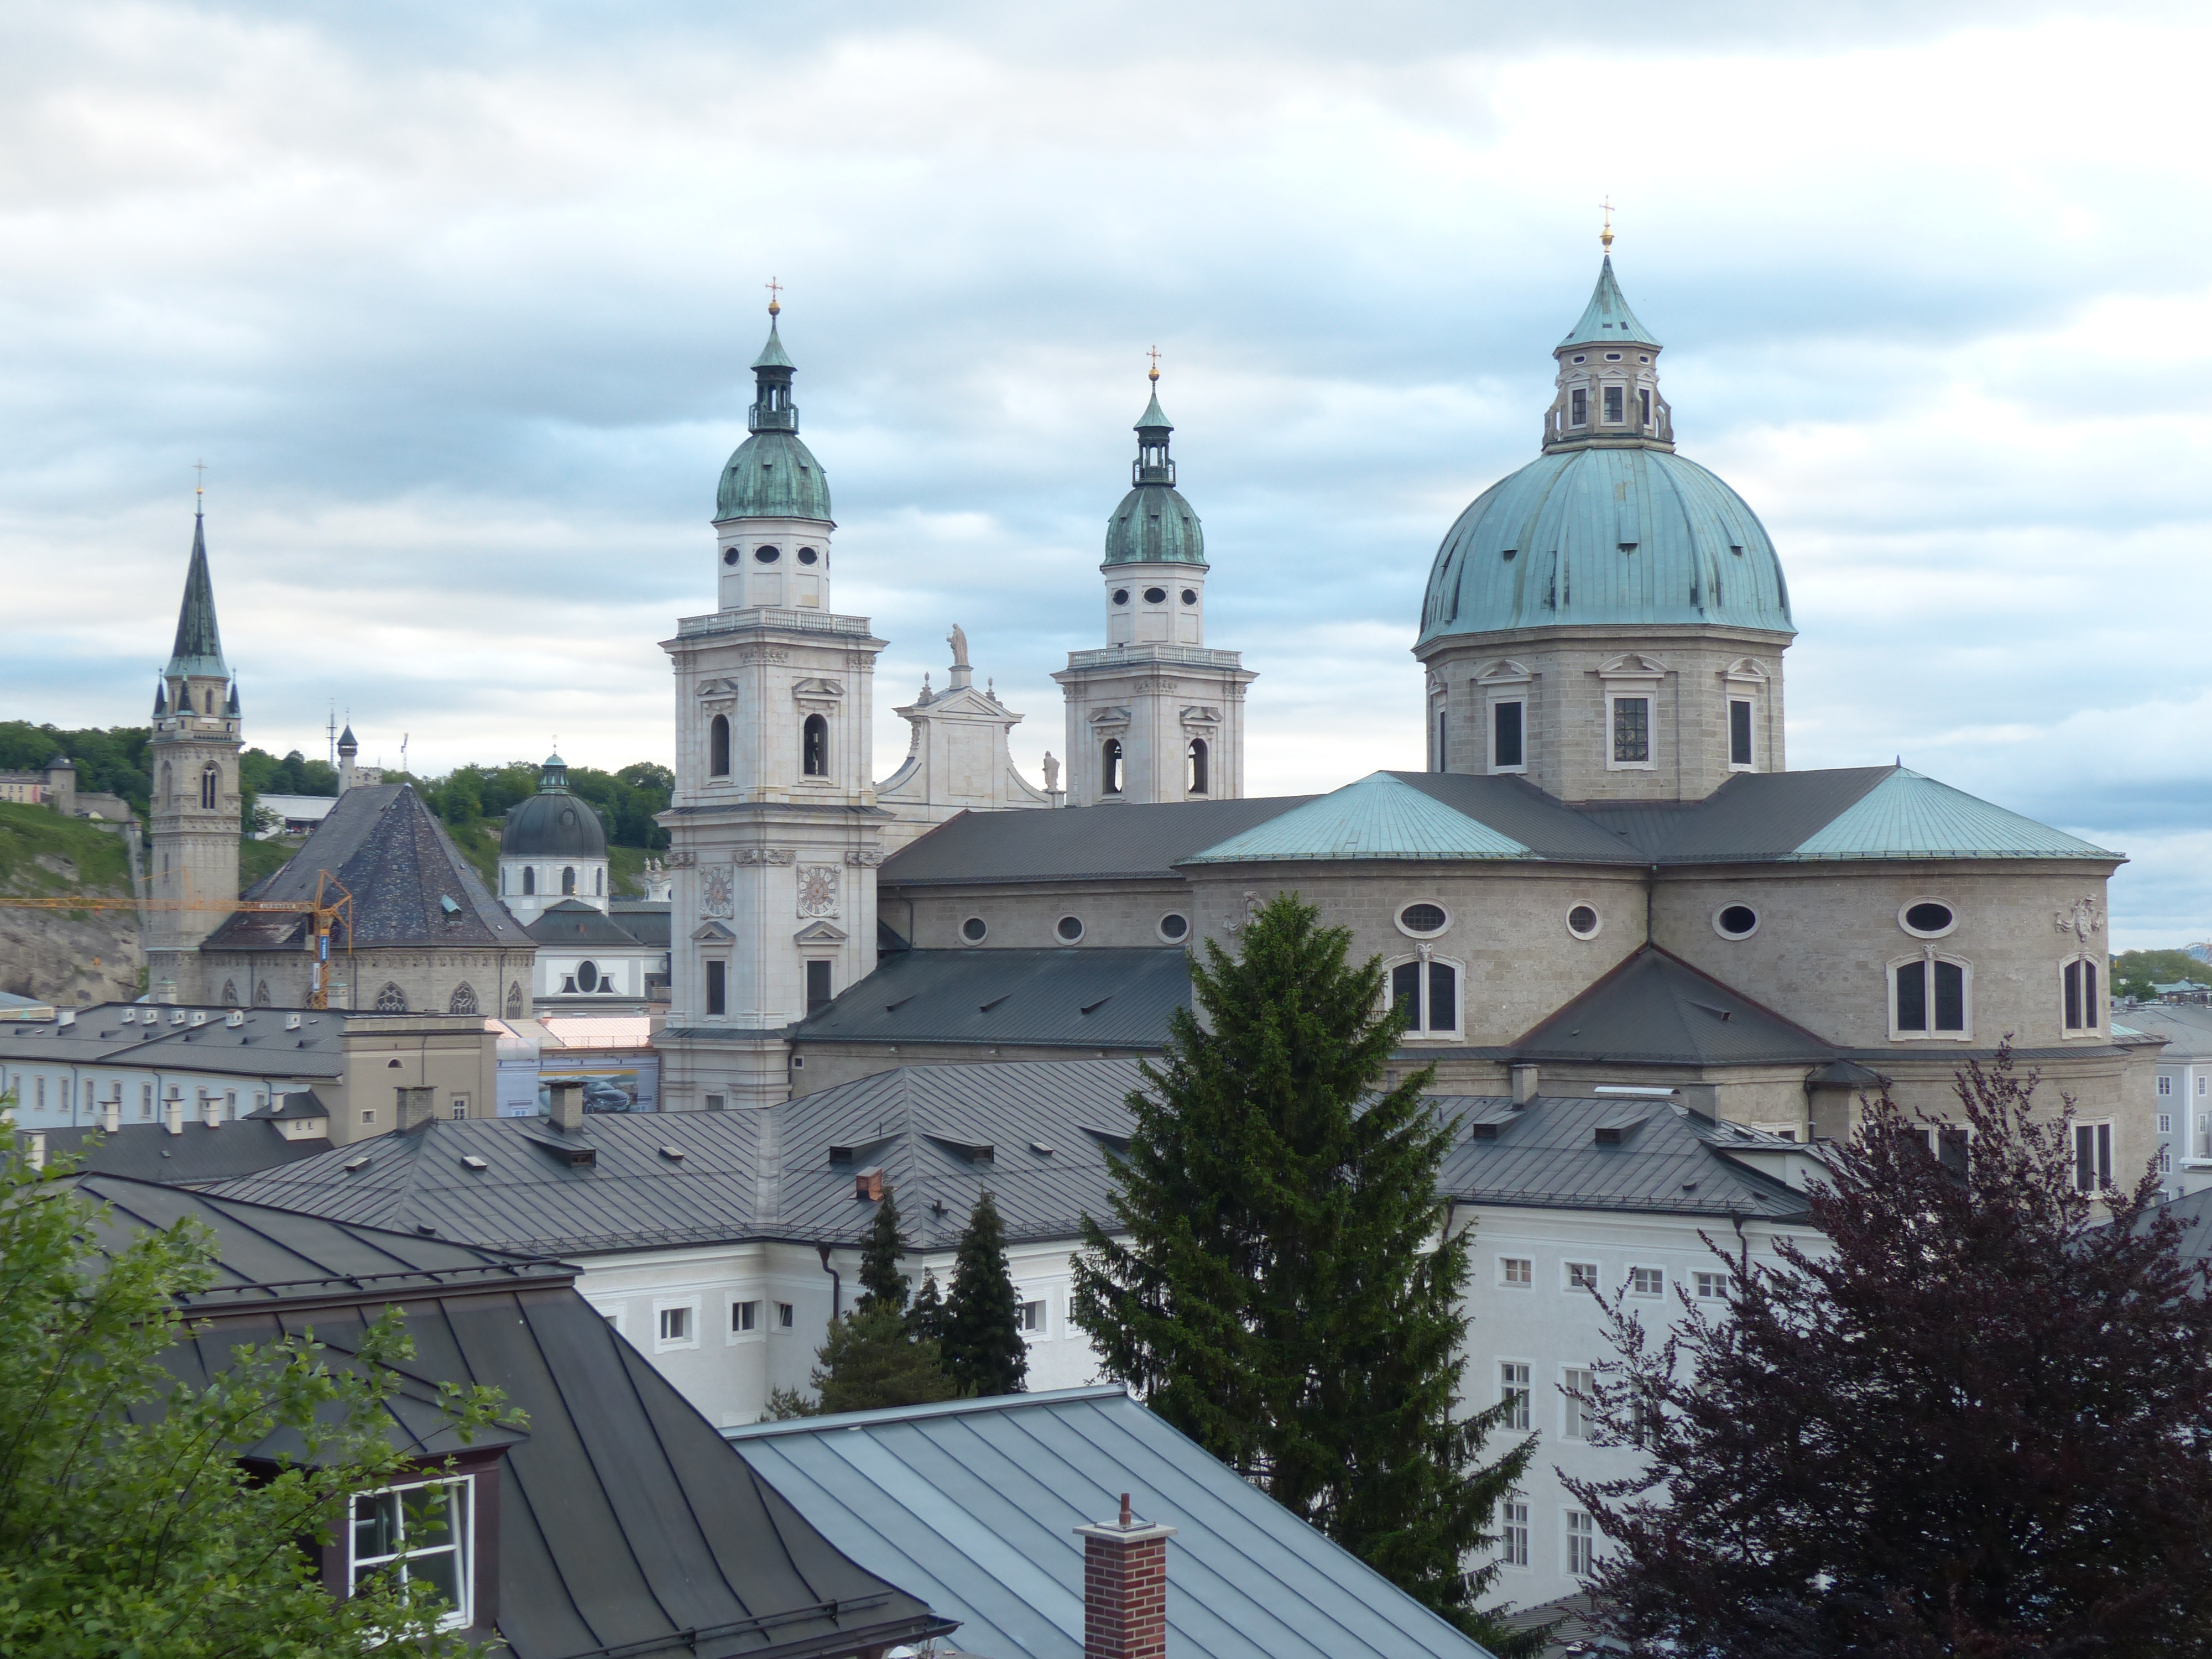
building, tower, italy, church, cathedral, place of worship, austria, steeple, monastery, nave, unesco, dome, dom, baroque, salzburg, transept, virgil, historic preservation, unesco world heritage, baroque building, historic centre, world heritage site, roman catholic, salzburg cathedral, residenzplatz, archdiocese of salzburg, rupert